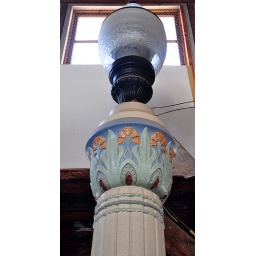
About as fine a street lamp as you'll find anywhere on display in the Gladding McBean factory in Lincoln, CA.